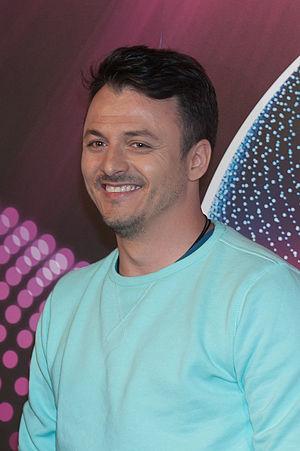
Daniel Kajmakoski est un chanteur macédonien.